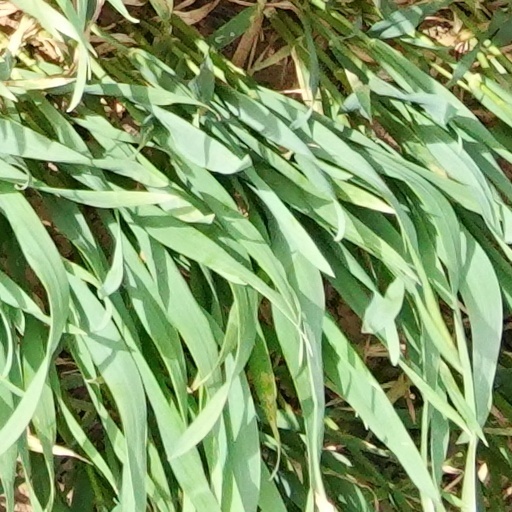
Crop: wheat